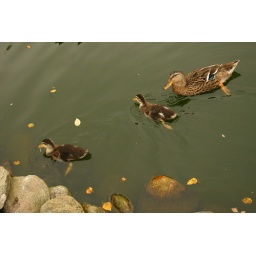
ducks in blowing rock - october 2009